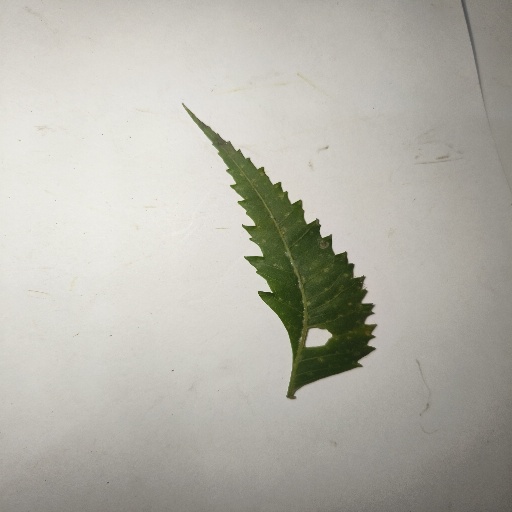
Species: Neem
Leaf condition: Shot Hole Leaf